Las Piñas Gabaldon Hall

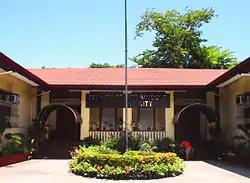
Las Piñas Gabaldon Front Facade

The Las Piñas Gabaldon Hall integrated full air-conditioning system to cater according to its new use as an office building. Also, the gap between the concrete foundations and the natural ground line were used into plant boxes. The aluminum lettering of "Division of City Schools Las Piñas City" were added at the front facade. Also, green polycarbonate curved roofing were installed within the two entrances of the hall to provide shading.